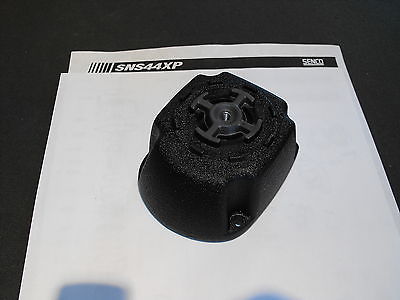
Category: stapler